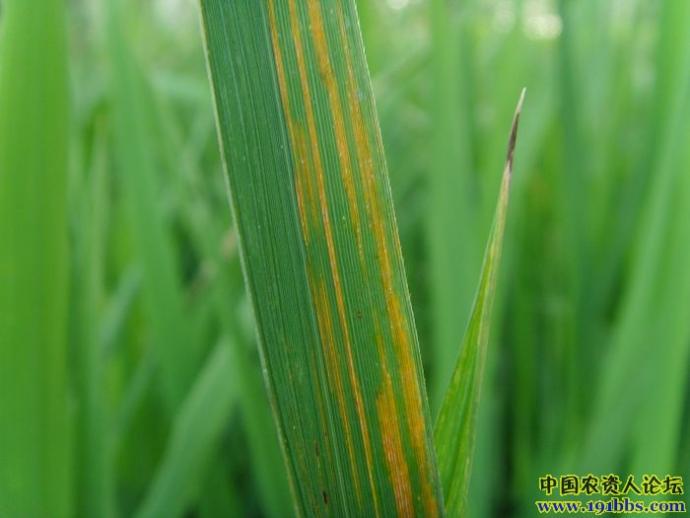
Plant: Wheat
Disease: wheat bacterial leaf streak (black chaff)